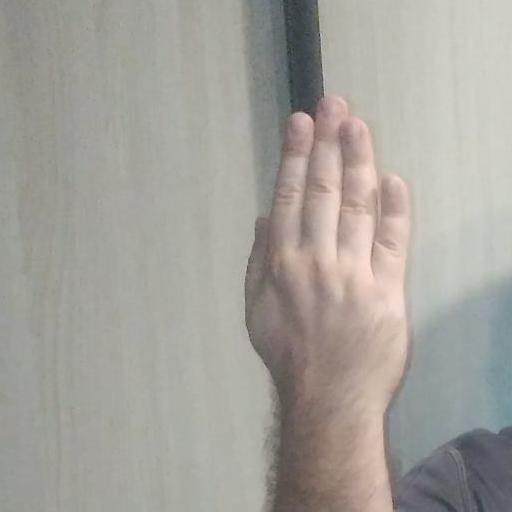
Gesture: stop_inverted